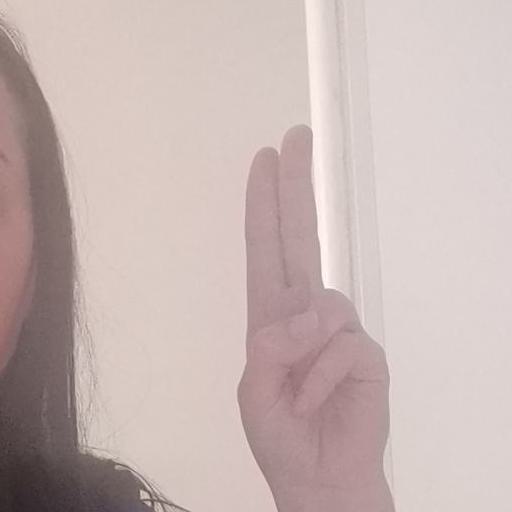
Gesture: two_up